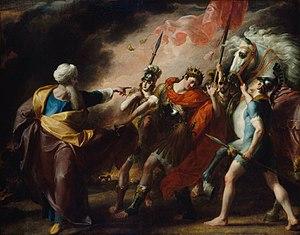
Saül est un personnage du Premier Livre de Samuel, qui fait partie de la Bible. Fils de Quish et petit-fils de Ner de la tribu de Benjamin et du clan de Matri, il est le premier roi des Israélites en Terre d'Israël.